Thomas King (actor)

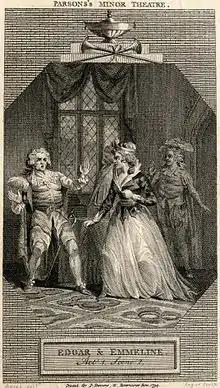
Engraving after Edward Dayes of a scene from "Edgar and Emmeline" by John Hawkesworth. The actors are William O'Brien as Edgar, Thomas King as Florimond and Mary Ann Yates as Emmeline.

At Drury Lane King was, on 31 October 1759, the original Sir Harry's servant in "High Life Below Stairs", and on 12 December the original Squire Groom in Charles Macklin's "Love à la Mode". With his performance of Lord Ogleby in the "Clandestine Marriage" of Garrick and Colman, on 20 February 1766, he reached a peak of his career. Garrick studied the part and resigned it to King, who accepted it with reluctance, but Garrick was pleased with his conception.